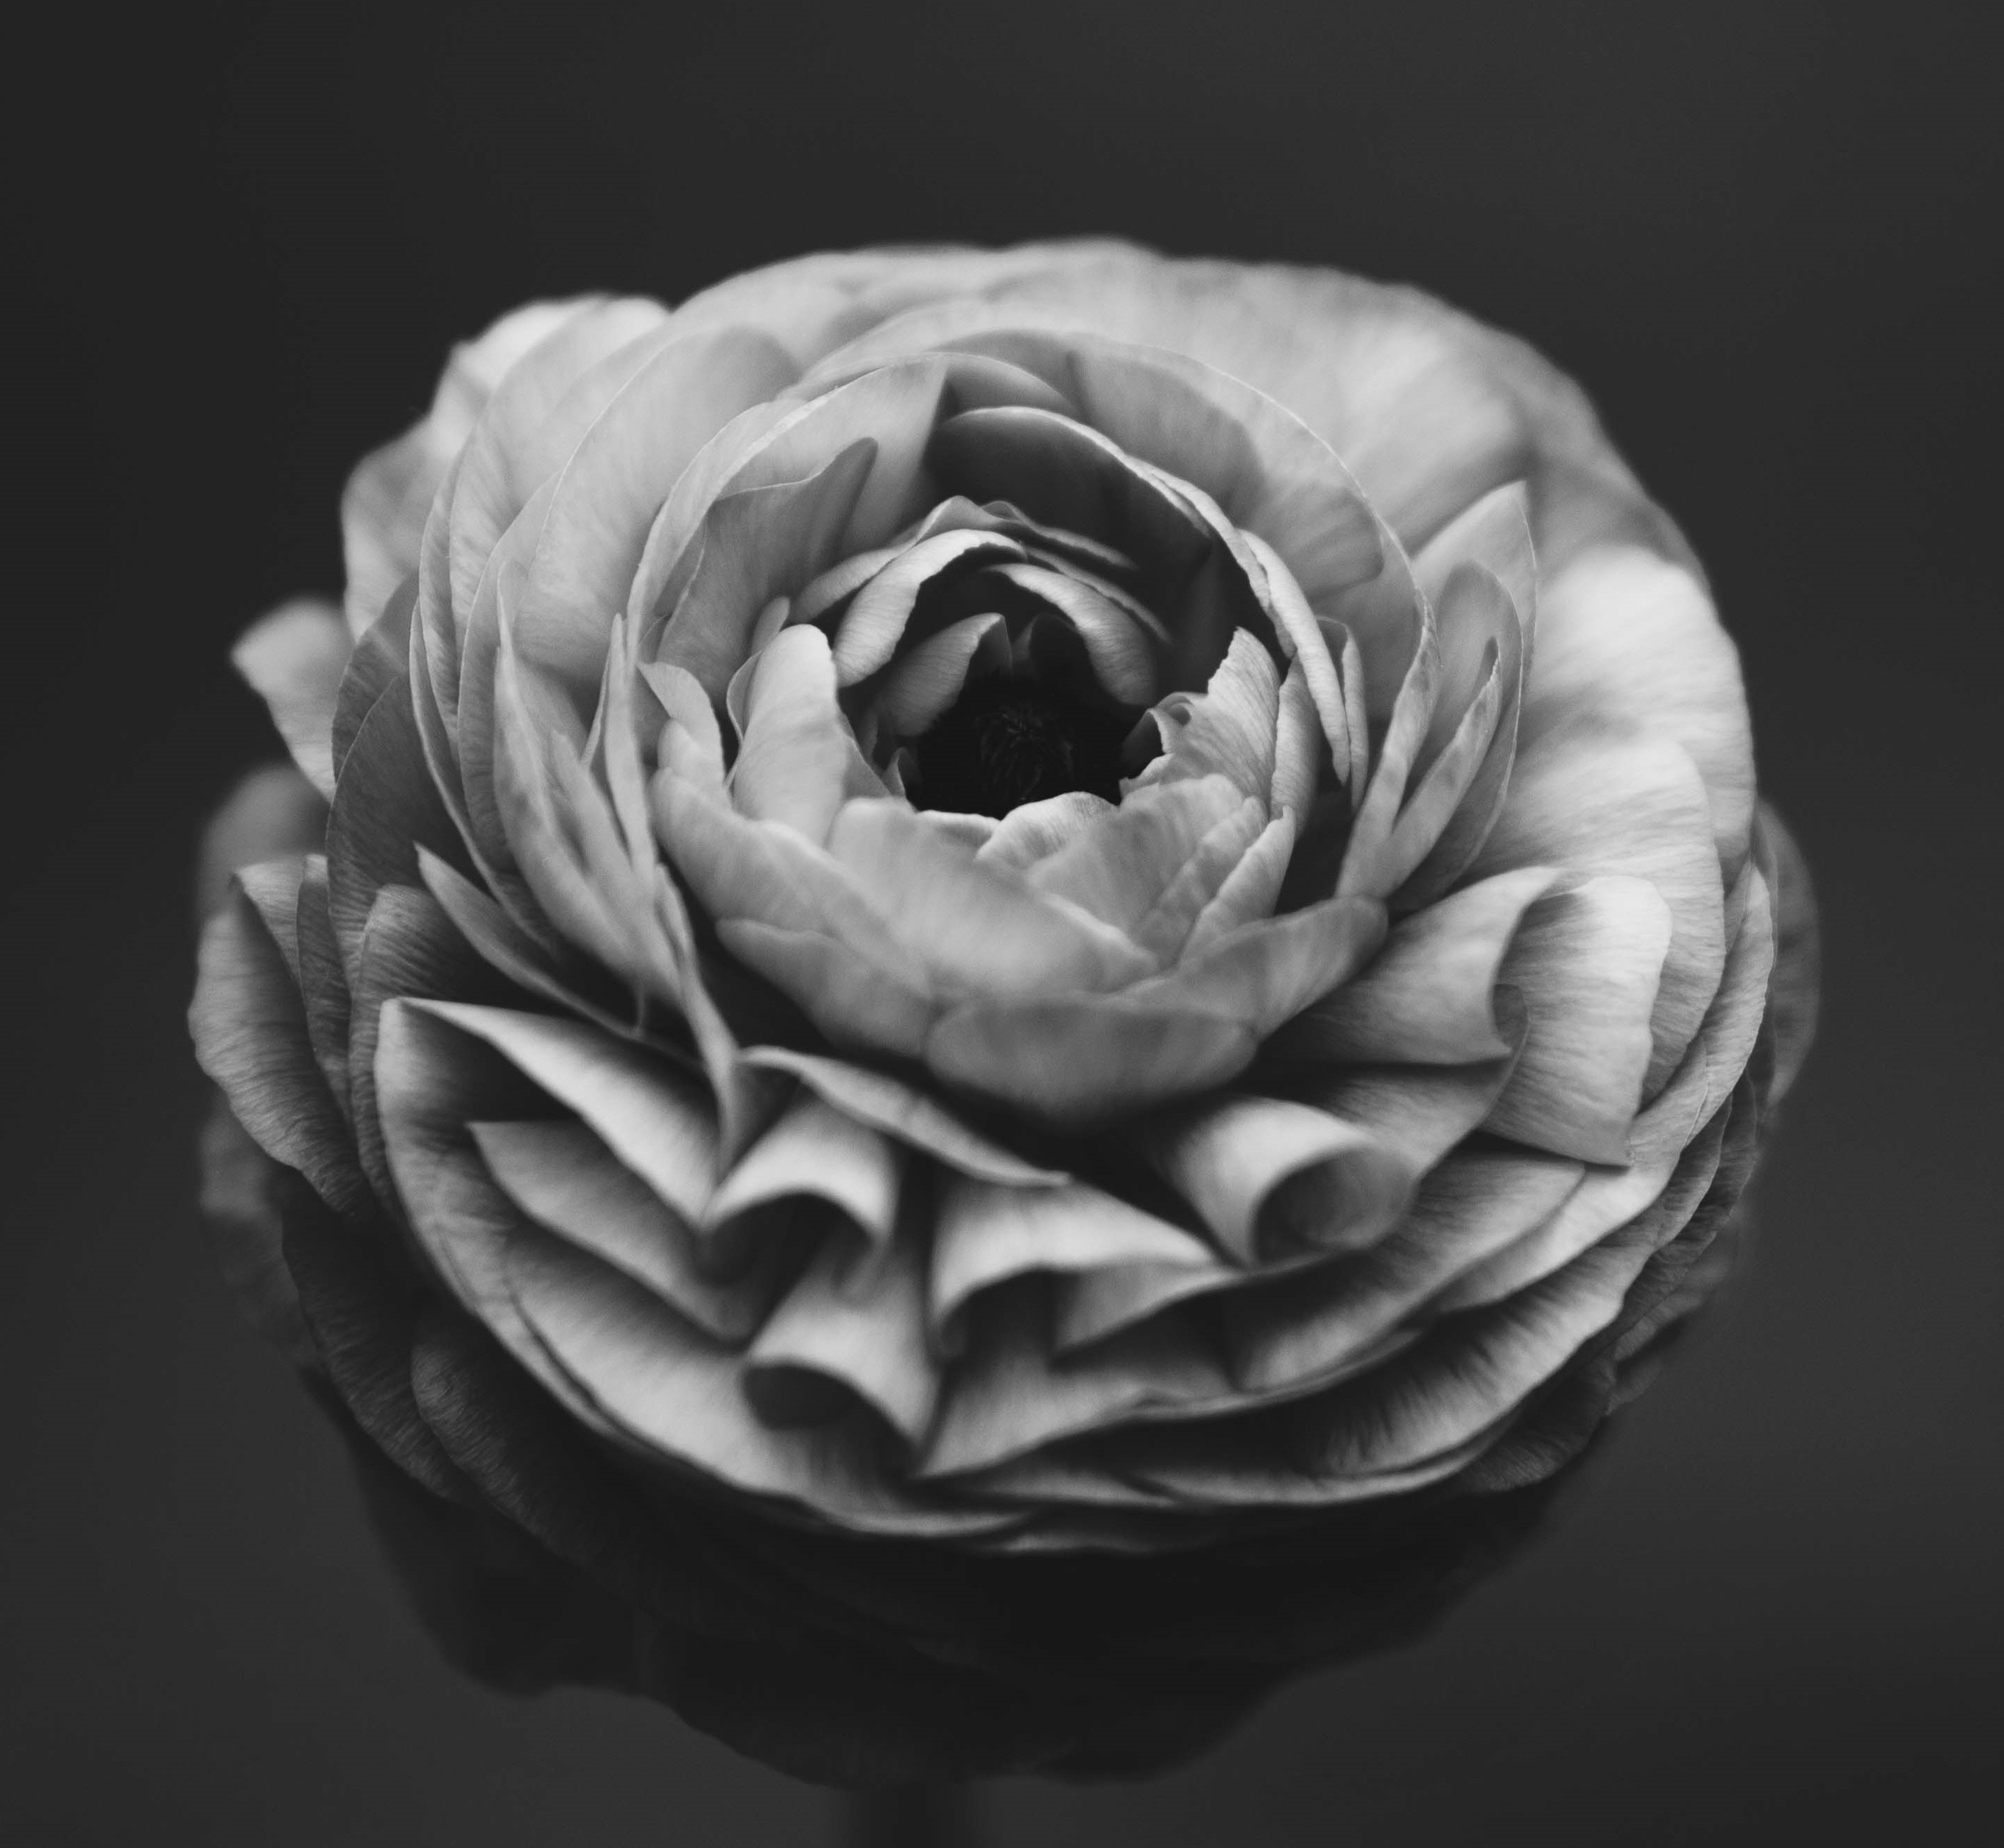
black and white, plant, white, photography, flower, petal, rose, monochrome, flora, close up, macro photography, garden roses, rose family, still life photography, monochrome photography, computer wallpaper, rose order